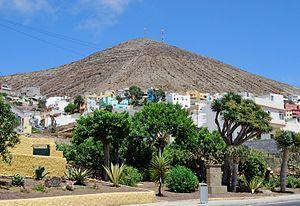
Gáldar est une commune de la communauté autonome des Îles Canaries en Espagne. Elle est située au nord-ouest de l'île de Grande Canarie dans la province de Las Palmas, à l'ouest de Las Palmas de Gran Canaria et au nord-ouest de Puerto Rico.